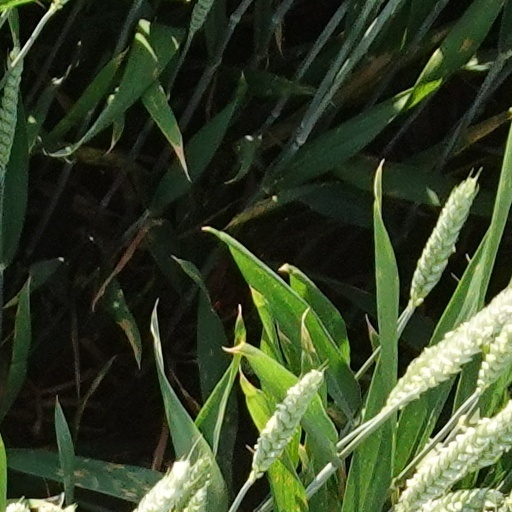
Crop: wheat